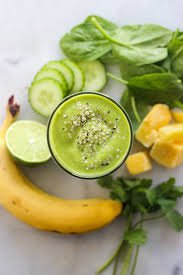
Label: Mango